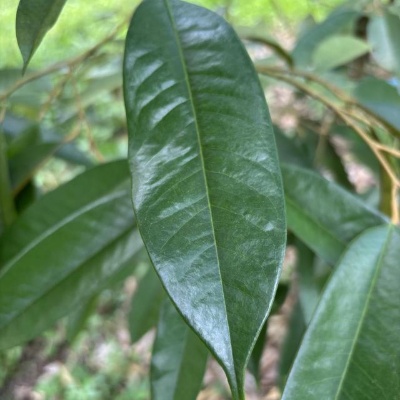
Label: Leaf_Healthy